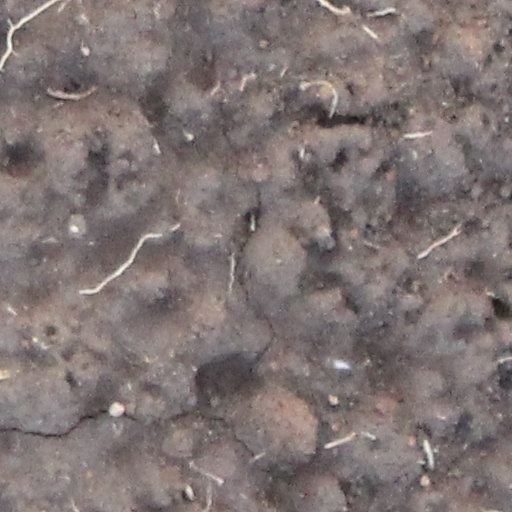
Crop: wheat